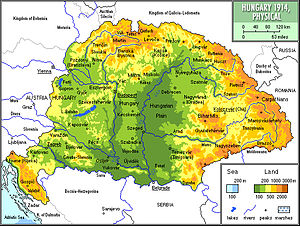
Ungarn / Historie
Kongeriget Ungarn, 1867-1920
Ungarn [ˈåŋˌgα'n] er en centraleuropæisk indlandsstat. Den er beliggende på den Pannoniske Slette og grænser til Slovakiet mod nord, Ukraine og Rumænien mod øst, Serbien og Kroatien mod syd, Slovenien mod sydvest og Østrig mod vest. Landets hovedstad og største by er Budapest. Ungarn er medlem af den Europæiske Union, NATO, OECD, Visegrád-gruppen og Schengen-samarbejdet. Det officielle sprog er ungarsk, der er det mest udbredte ikke-indoeuropæiske sprog i Europa.